Herb Pedersen

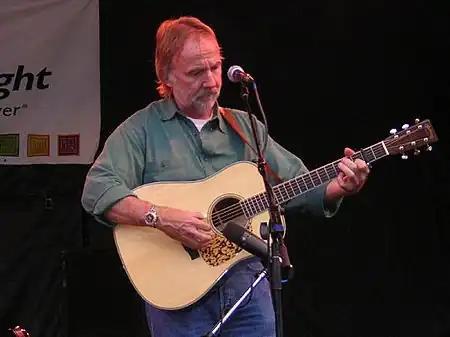
Pedersen performing in 2004

Herbert Joseph Pedersen (born April 27, 1944, in Berkeley, California) is an American musician, guitarist, banjo player, singer-songwriter, and actor who has played a variety of musical styles over the past fifty years including country, bluegrass, progressive bluegrass, folk, folk rock, country rock, and has worked with numerous musicians in many different bands.